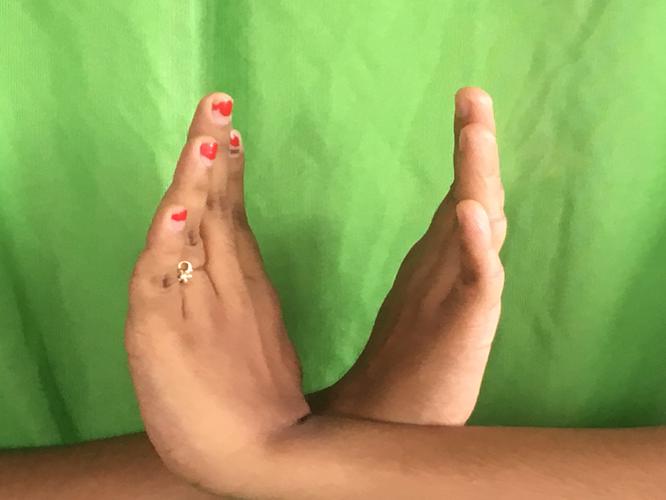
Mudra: Swastikam
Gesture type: double_hand